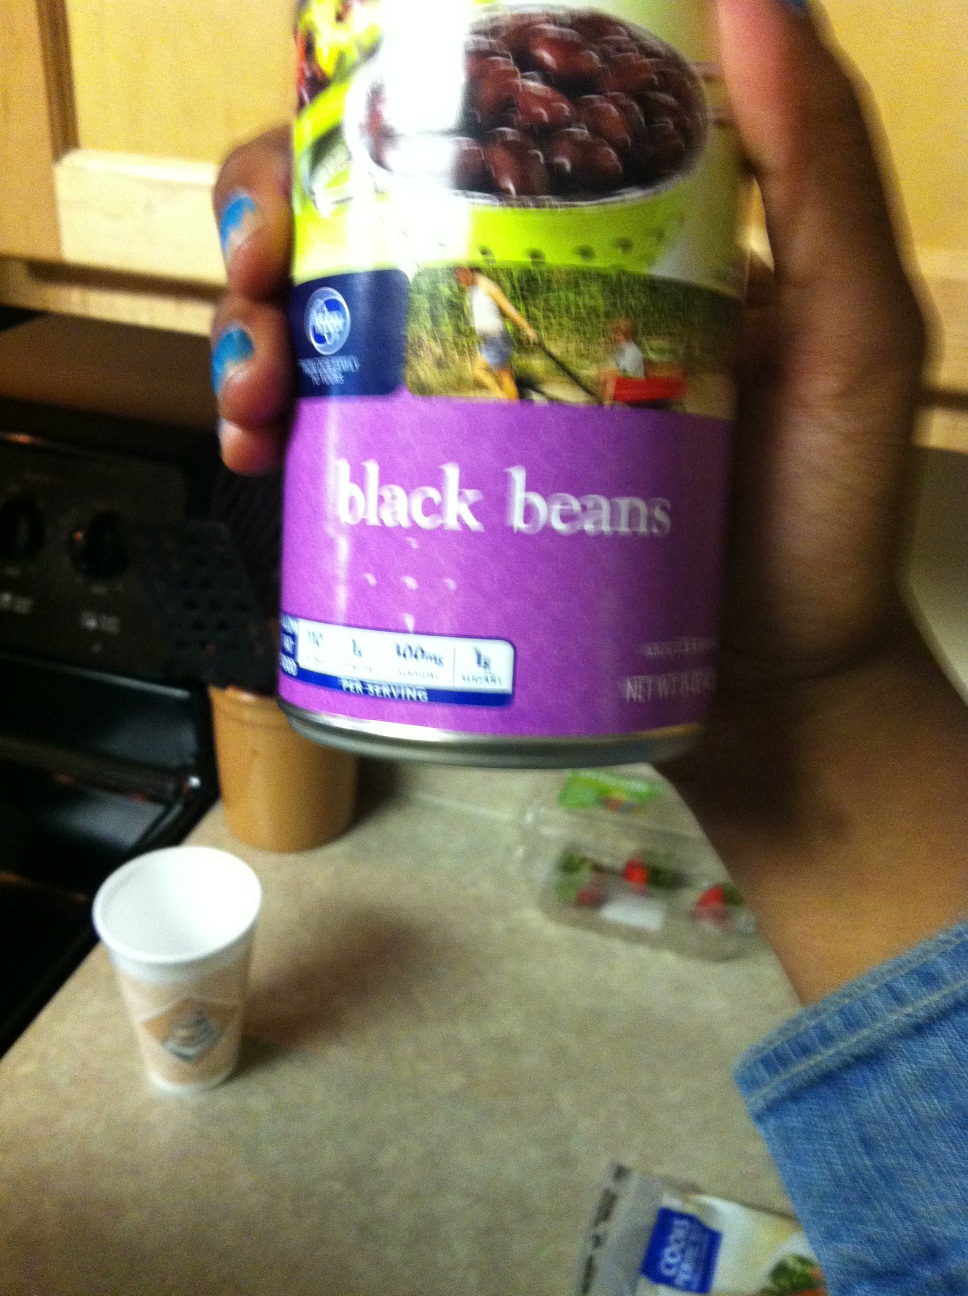Question: What does this label say?
Answer: black beans